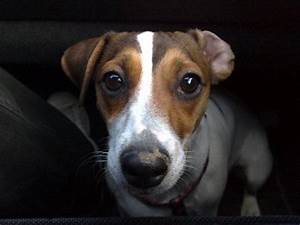
Label: dog